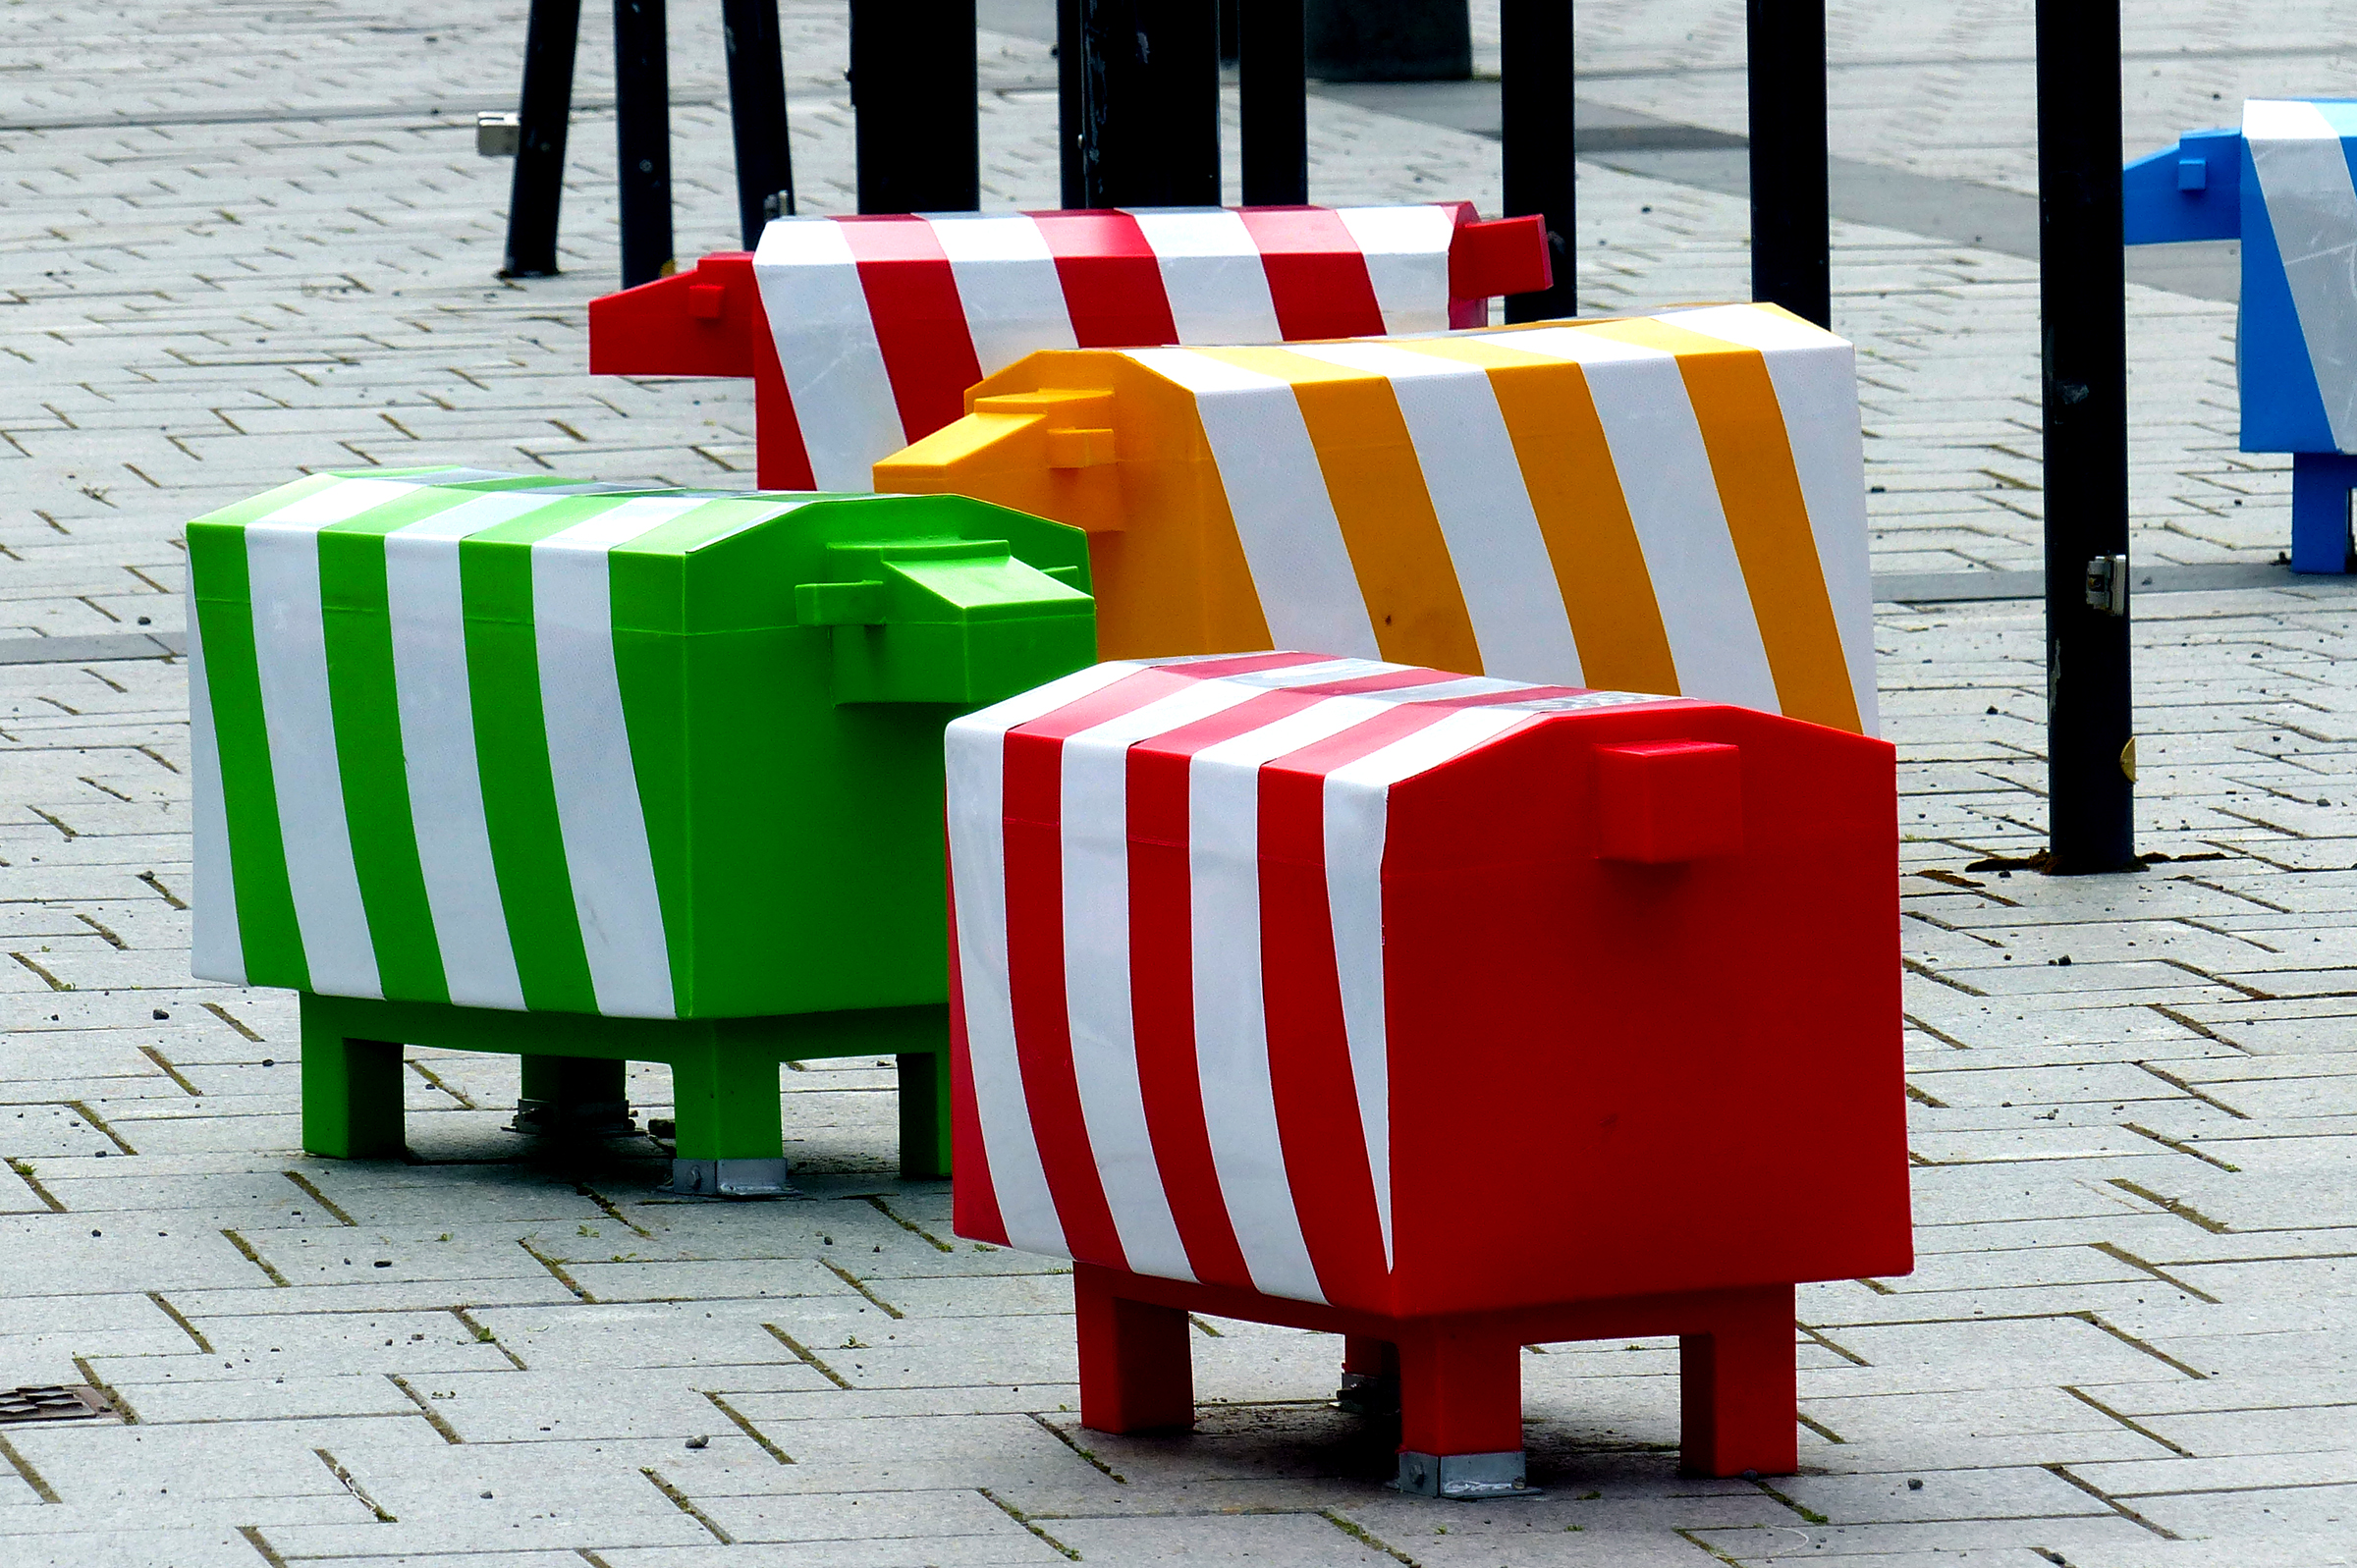
play, chair, red, color, furniture, design, christchurchnz, publicartworks, panasonicdmcfz200, plasticsheep